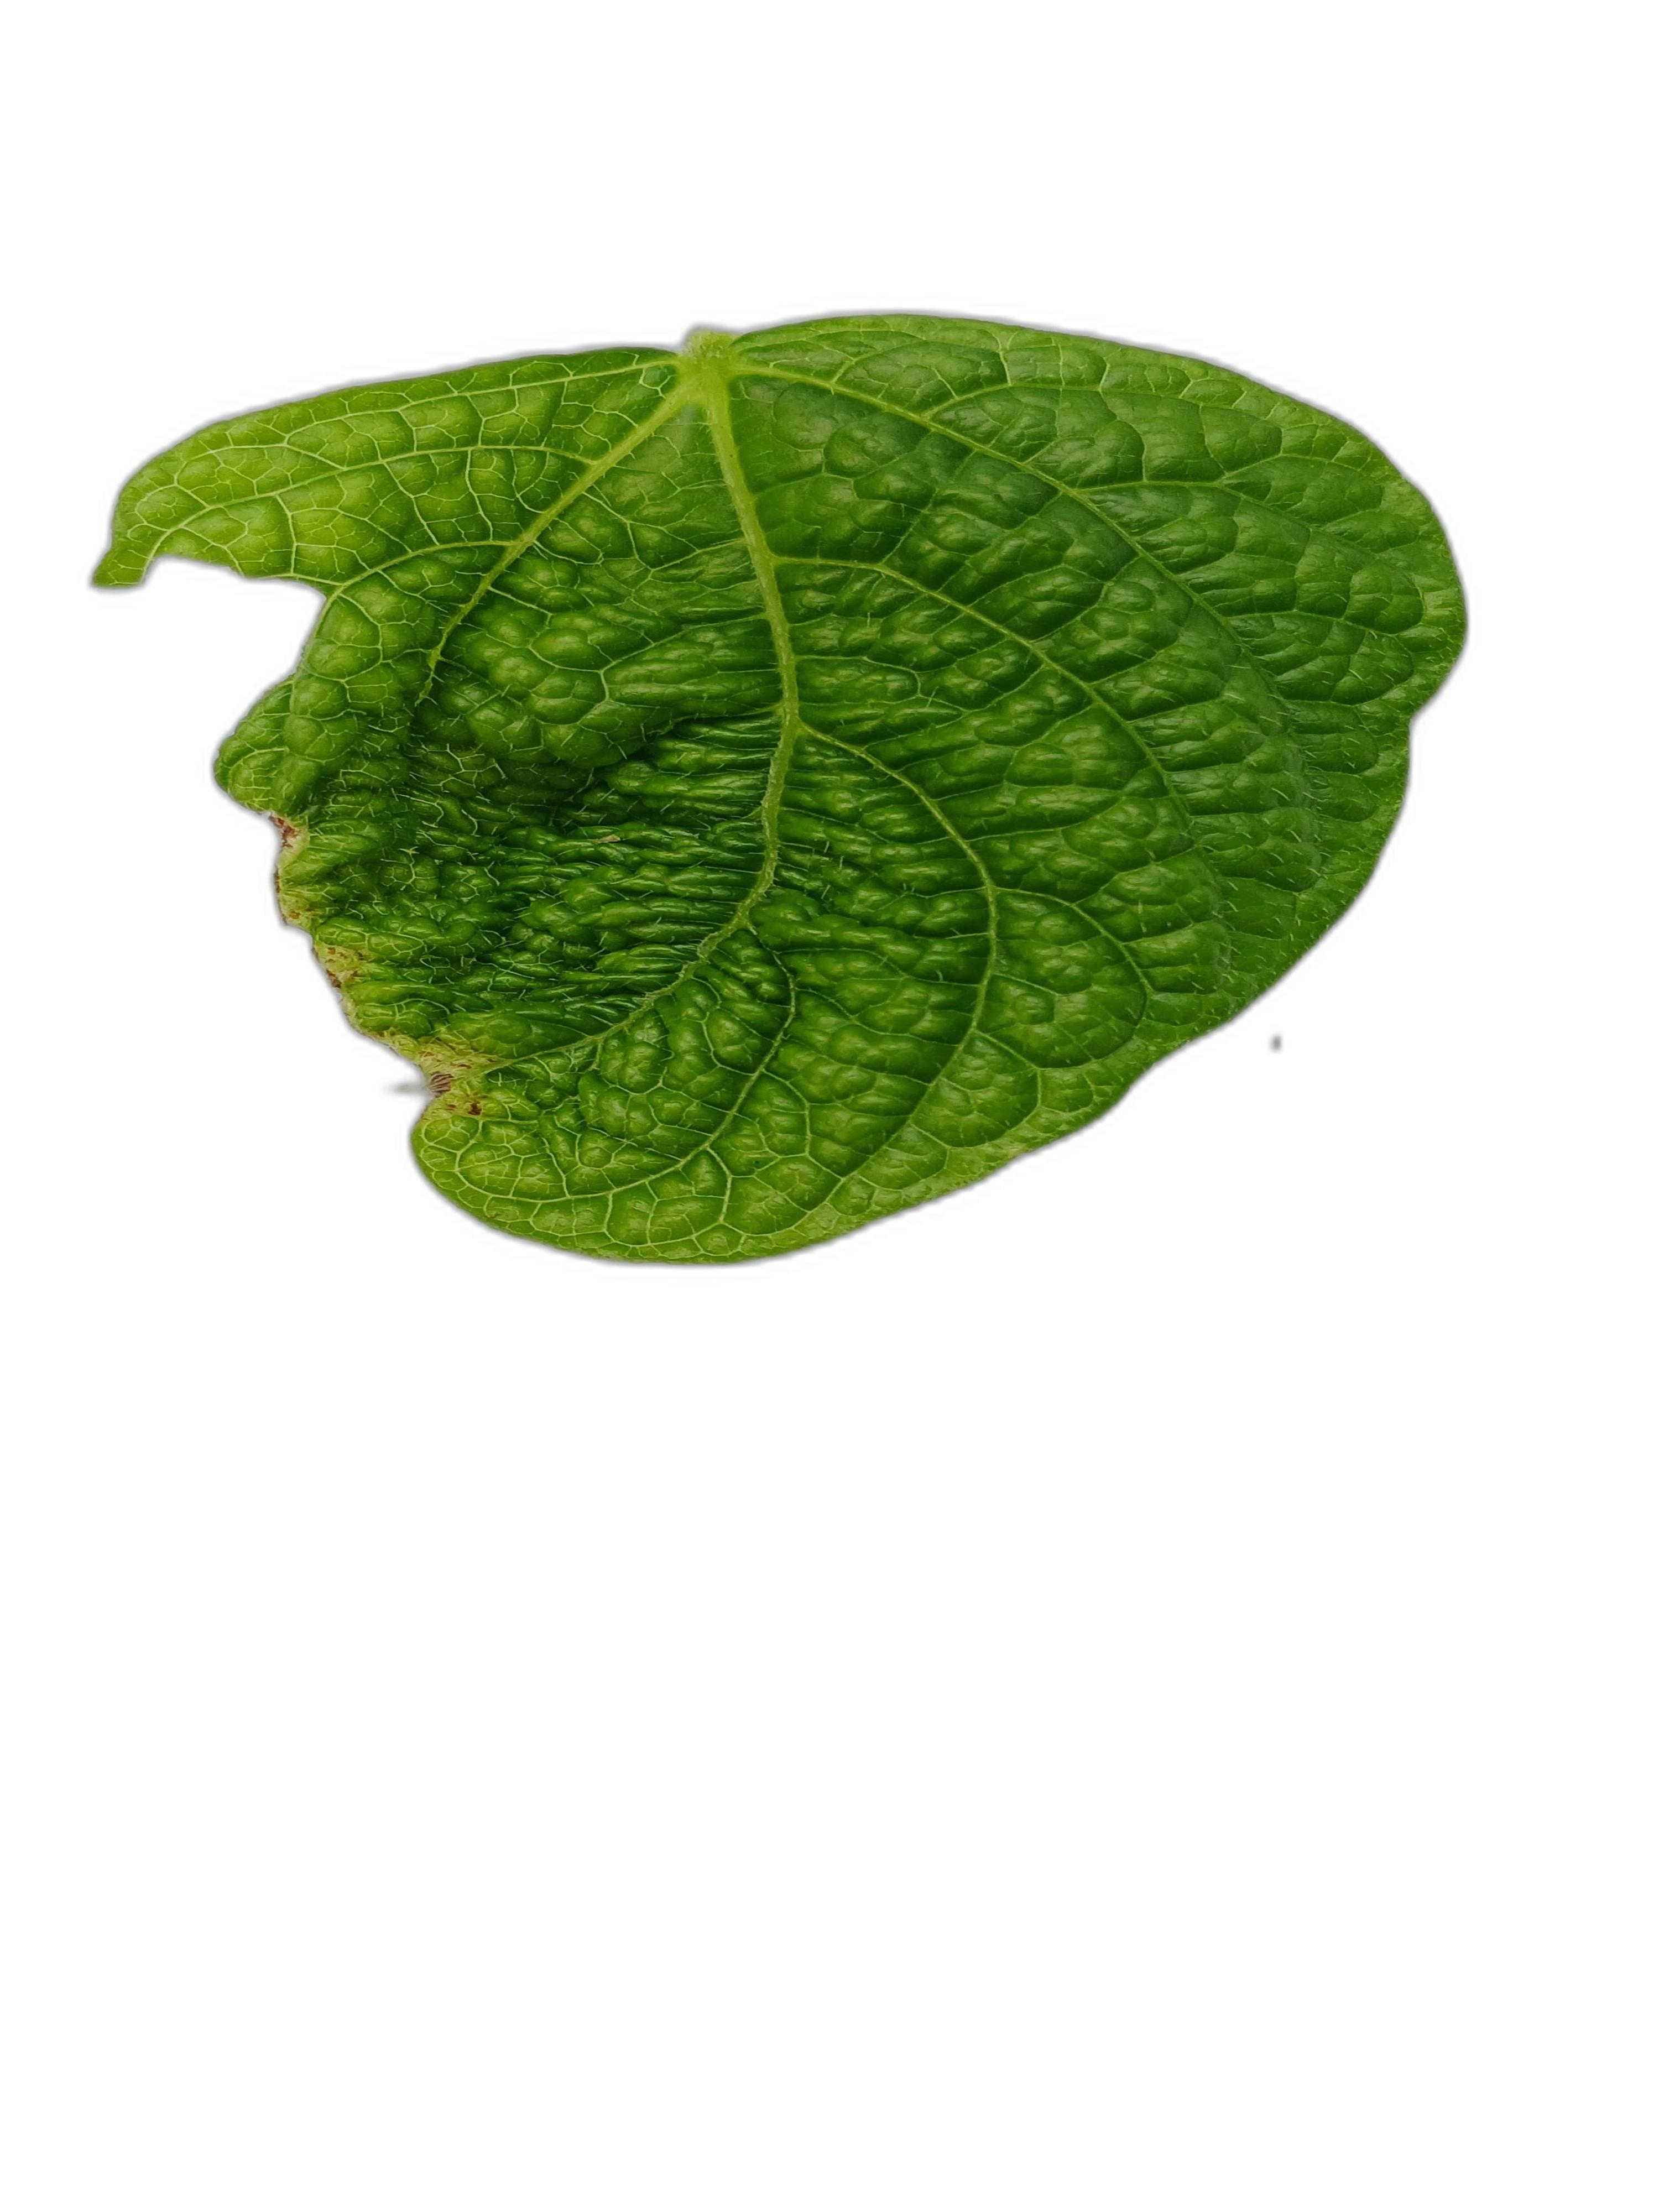
Label: Leaf Crinkle